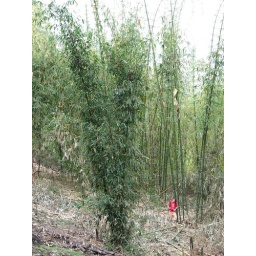
You can see Rick in his red shirt here giving some scale to this massive stand of bamboo.